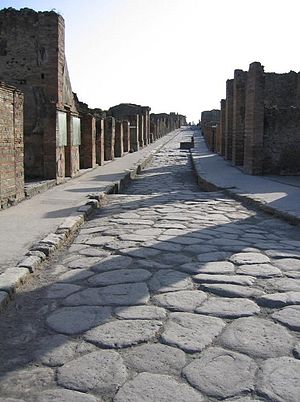
Pompeji
Gade i den udgravede by
Pompeji er en ødelagt og delvis begravet, større romersk by nær Napoli og Caserta i den italienske Campania region, i det område som hører ind under vore dages Pompei-kommune. Byens navn var afledet af det oskiske ord pompe, ligesom drengenavnet Pompeius, der også var oskisk af oprindelse.